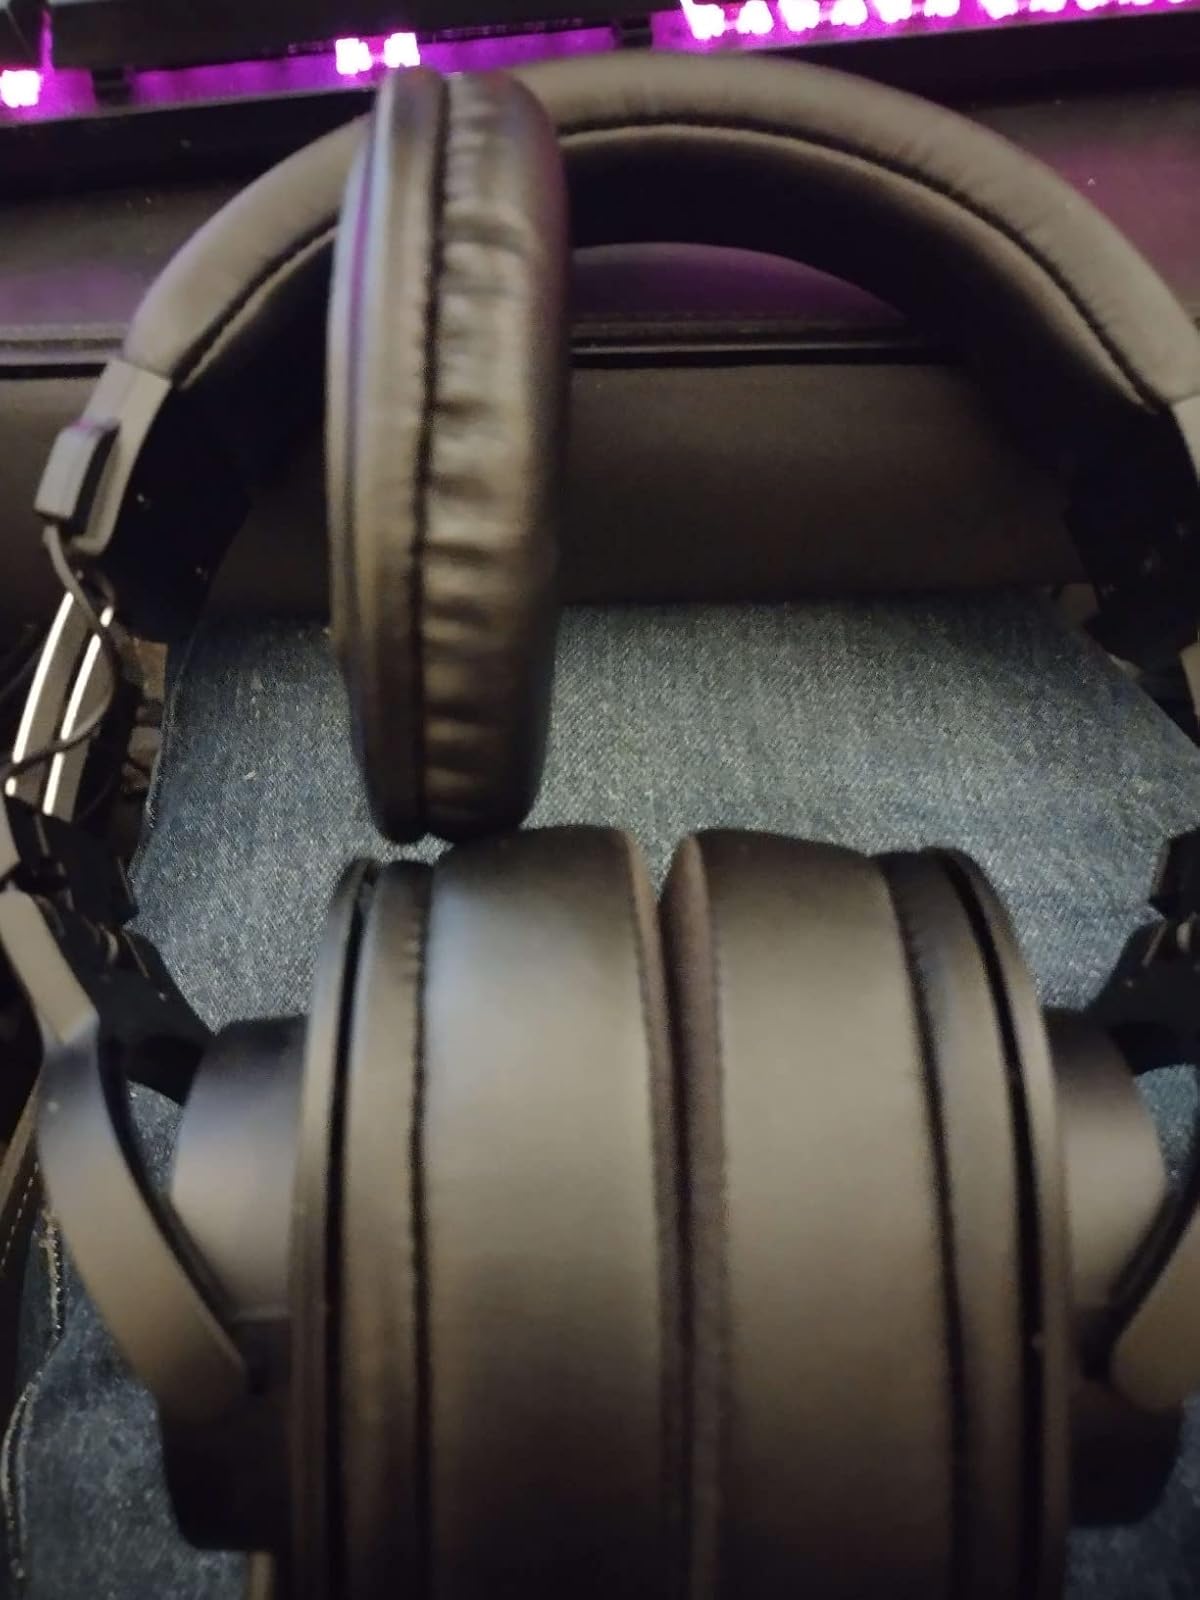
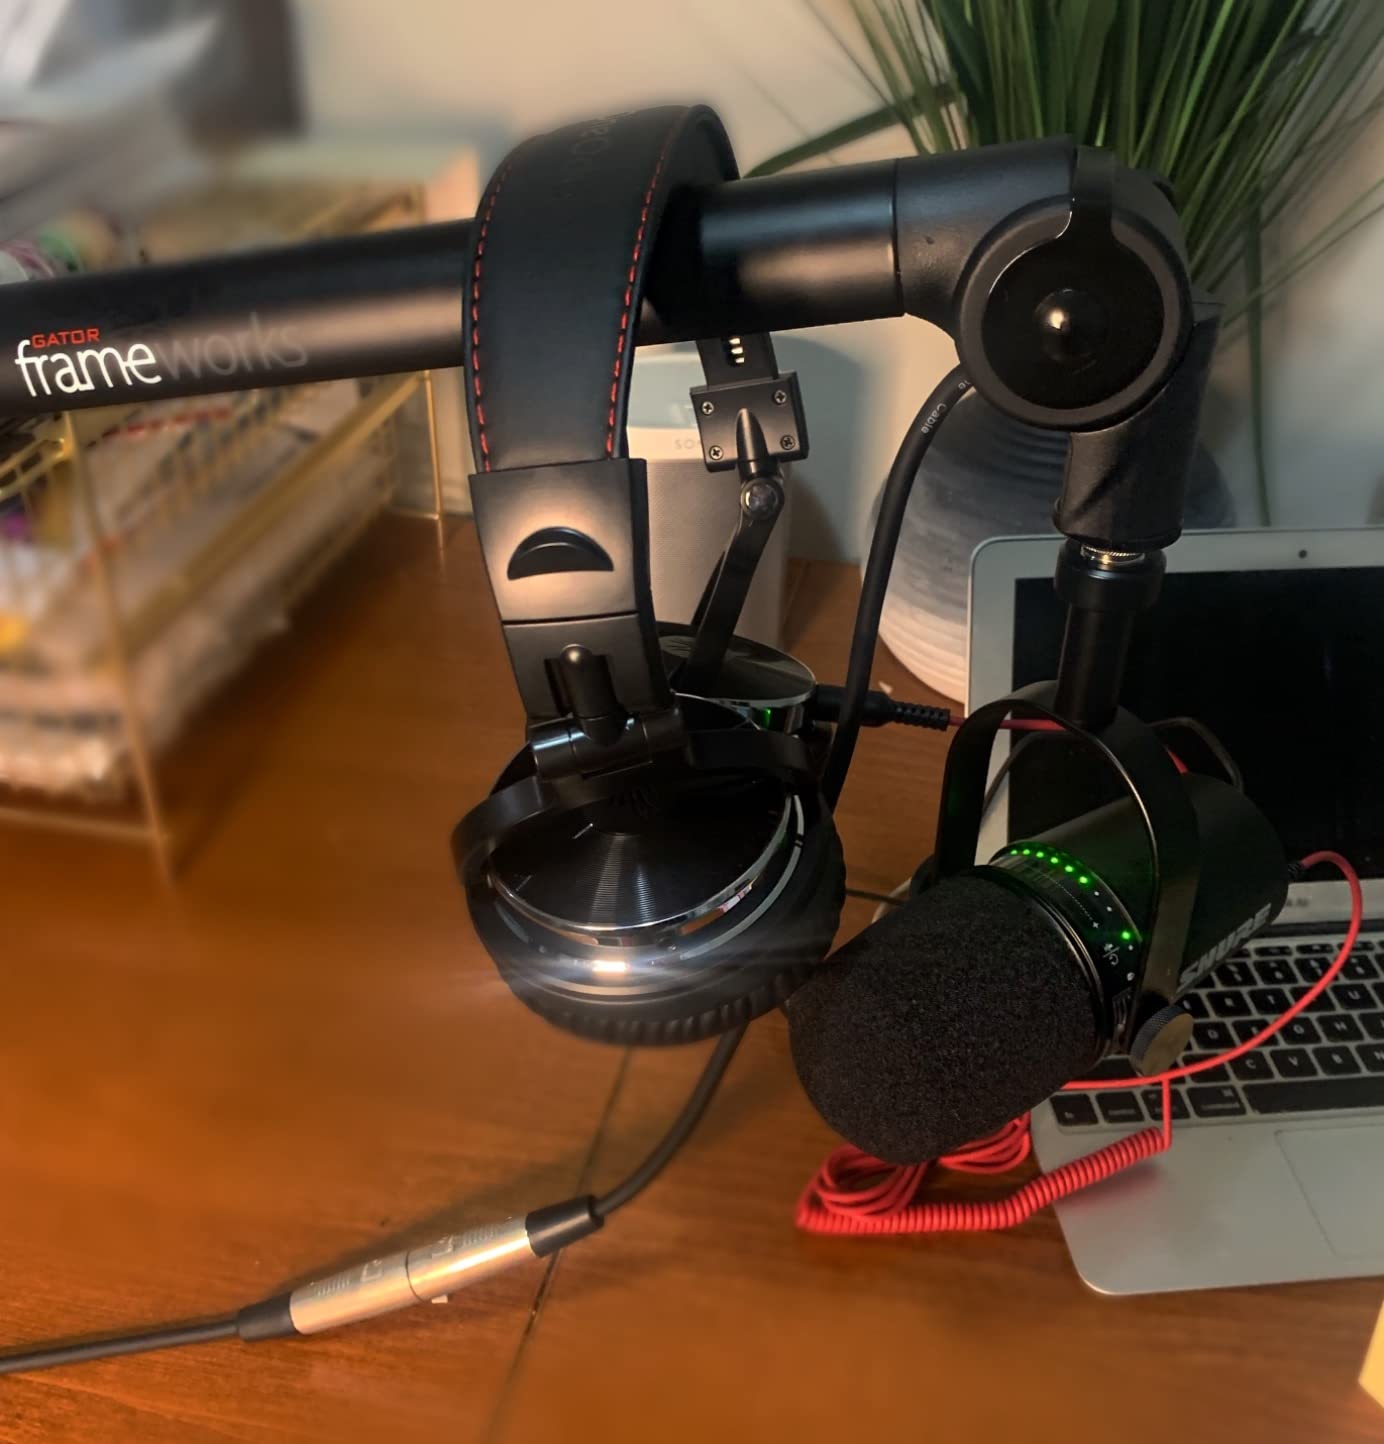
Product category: headphones
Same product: no